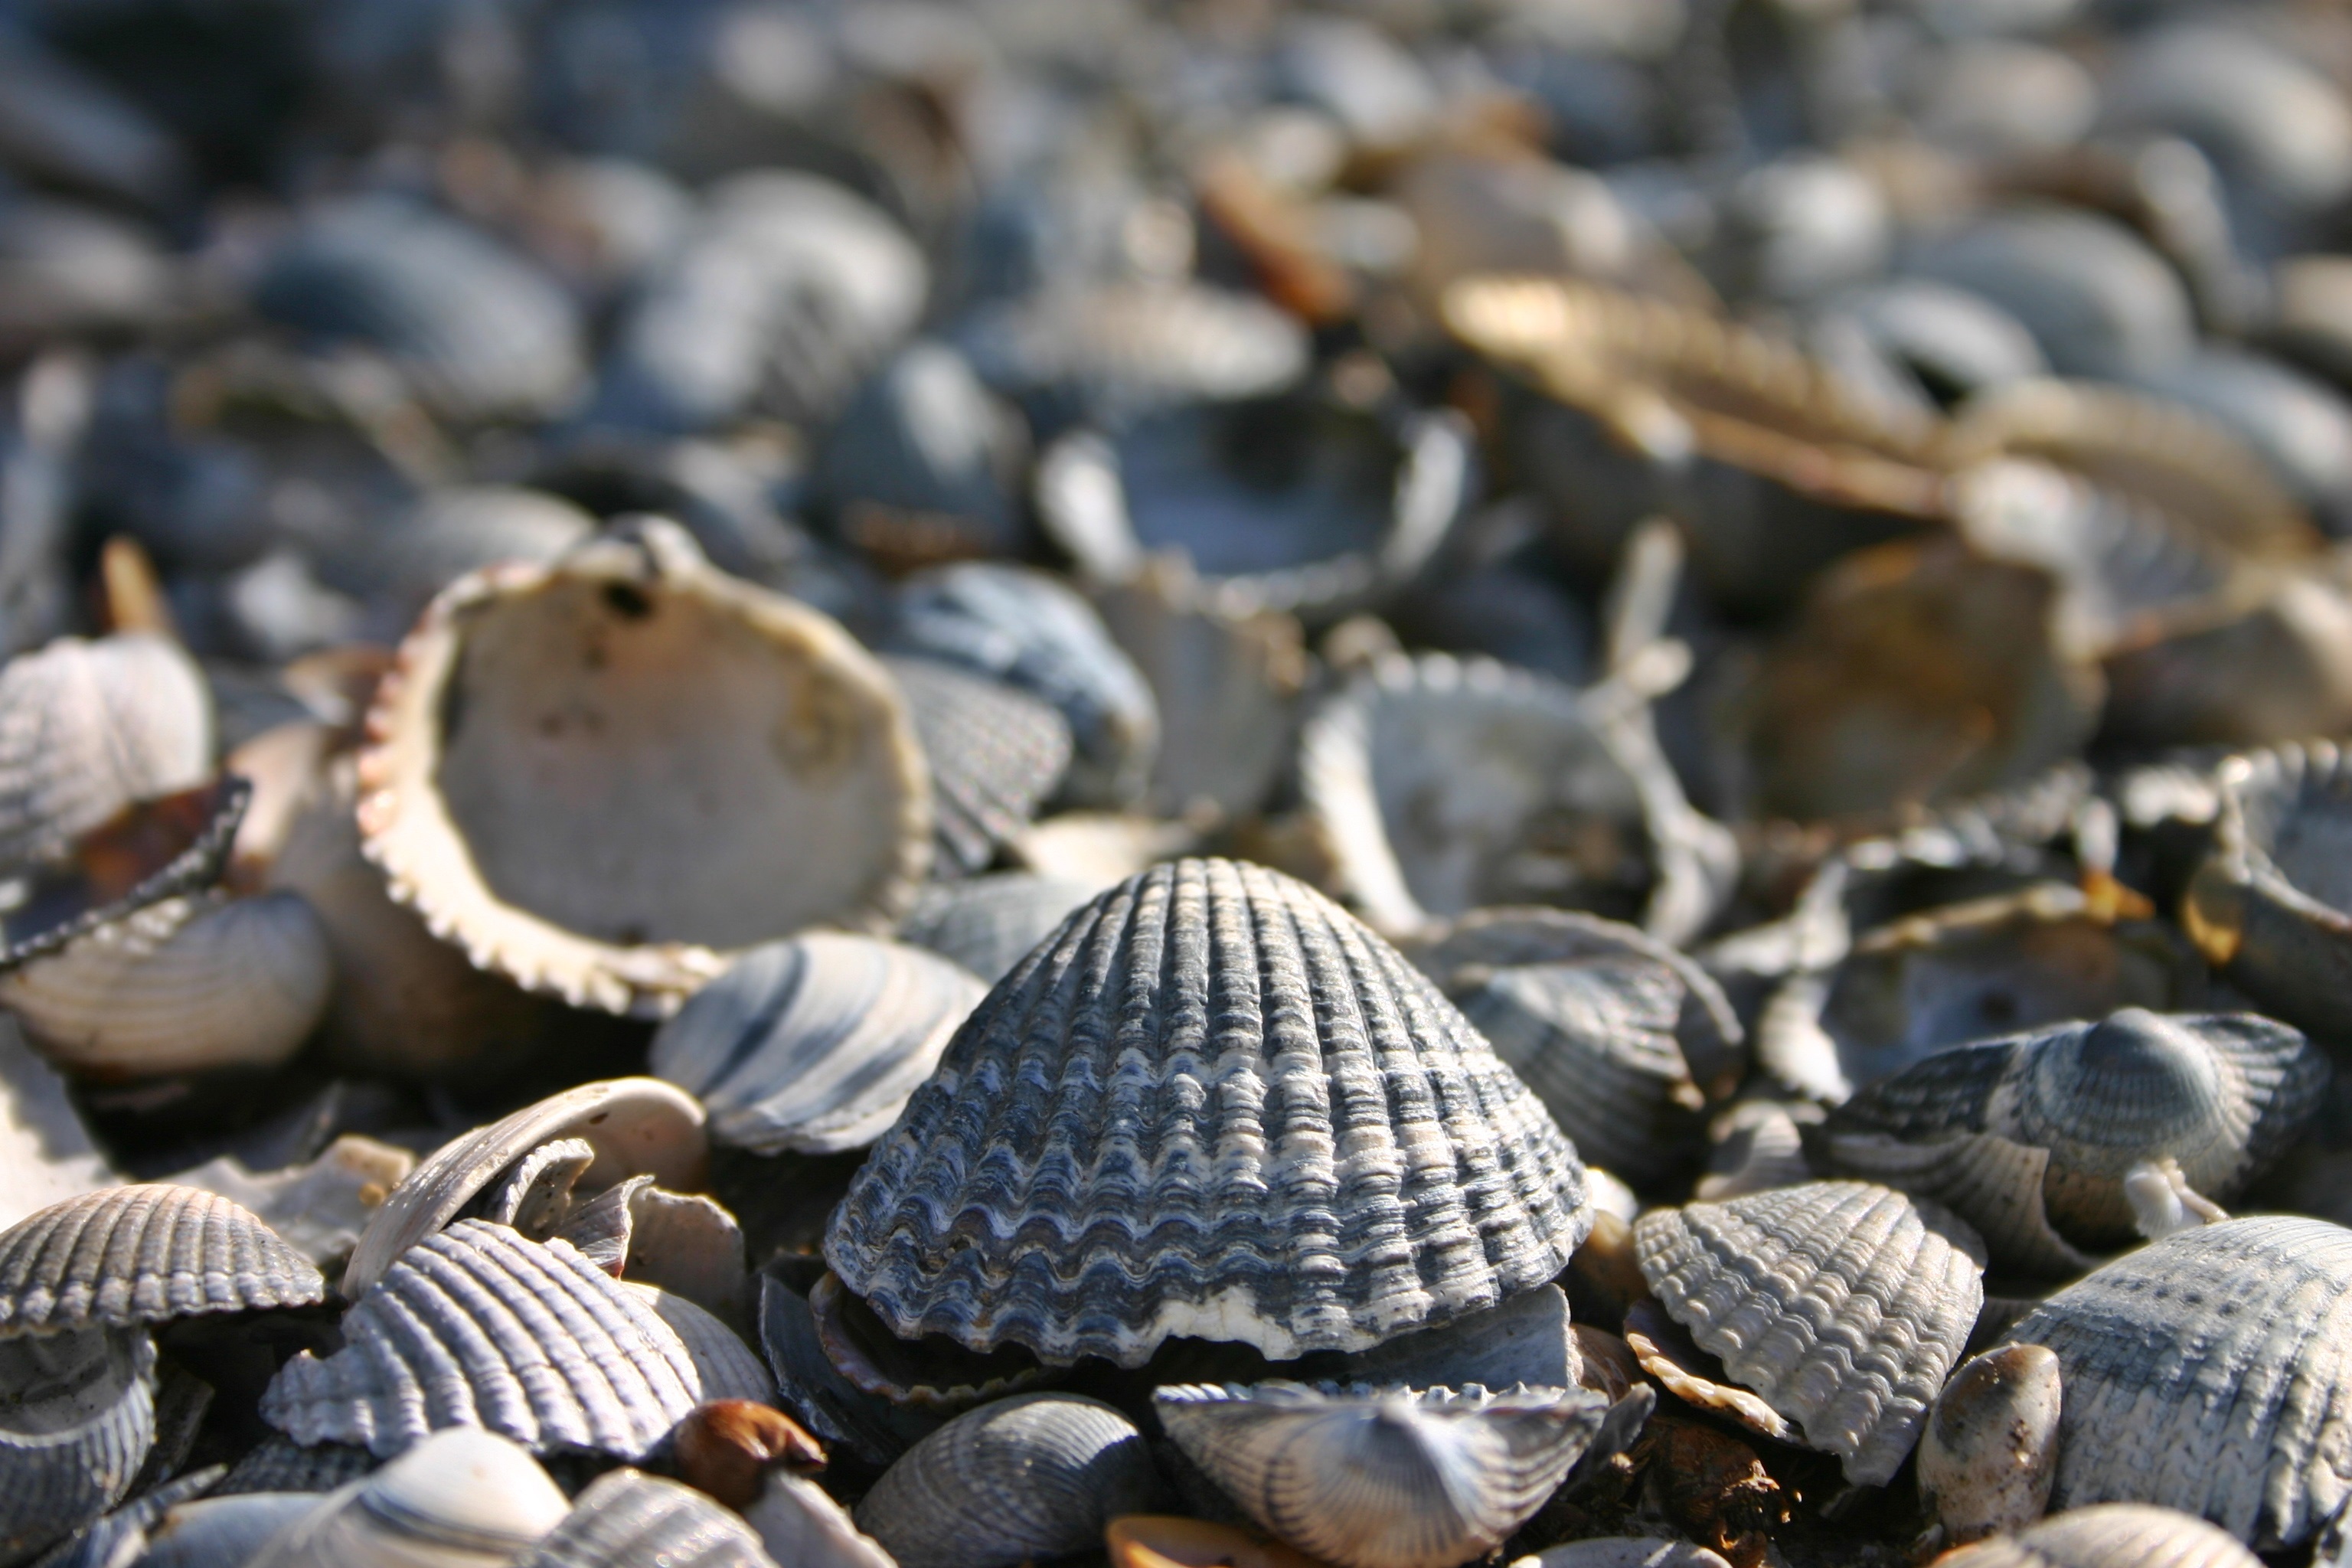
beach, sea, nature, lake, summer, travel, wildlife, food, collection, macro, holiday, seafood, close, fauna, shell, invertebrate, seashell, clam, lime, holidays, maritime, souvenir, cockle, collect, north sea, clams oysters mussels and scallops